Parador de Úbeda

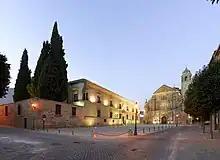
The "parador" (left) and the

In 1984 two architects - Eduardo Amann Sánchez and Manuel Sainz de Vicuña y García-Prieto (1916—2014) (who over a long career had worked on developing at least 16 Paradores) - were appointed to investigate the Palacio and the hospital for possible expansion of the Parador while at the same time remodelling and updating the existing building which had greatly deteriorated in the previous few years "both in the obsolescence of its structural elements and installations and its inability to meet certain functional needs".